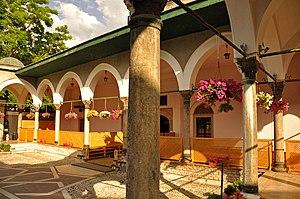
La mosquée impériale est située en Bosnie-Herzégovine, sur le territoire de la Ville de Sarajevo. Construite en 1565, elle est inscrite sur la liste des monuments nationaux de Bosnie-Herzégovine.